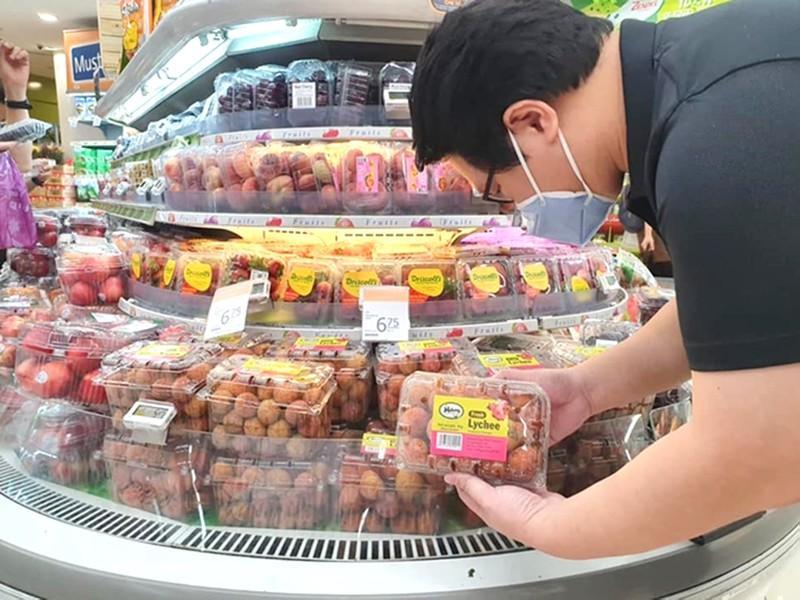
có một người đàn ông đang cầm một hộp sản phẩm trên tay